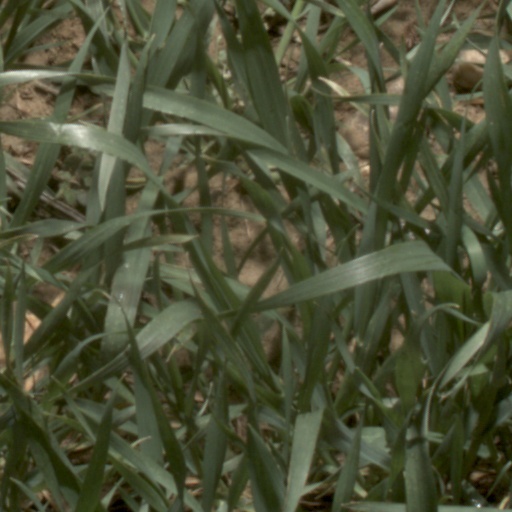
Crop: wheat